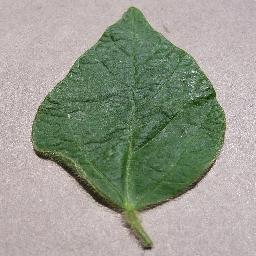
Label: Soybean___healthy